Torreani

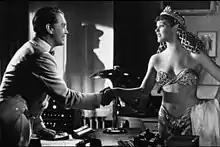
Gustav Fröhlich and Lisa Stammer

Torreani is a 1951 West German drama film directed by Gustav Fröhlich and starring Fröhlich, René Deltgen and Inge Landgut.